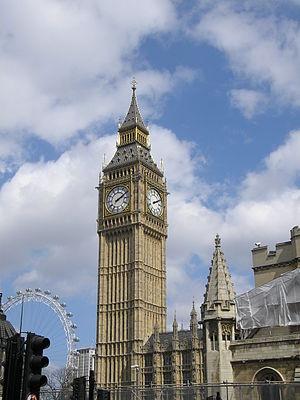
View of Big Ben